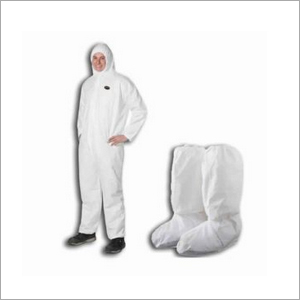
Objects detected:
Coverall